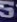
Number: 5